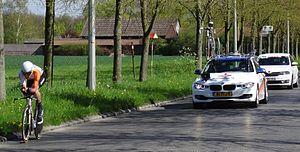
Triptyque des Monts et Châteaux 2014, étape 2a, 5 avril 2014, contre-la-montre individuel à Bernissart. Depicted team: Rabobank Development The creation of these files was made possible thanks to the organizers of the Triptyque des Monts et Châteaux 2014 English
La saison 2014 de l'équipe cycliste Rabobank Development est la dix-huitième de cette équipe.